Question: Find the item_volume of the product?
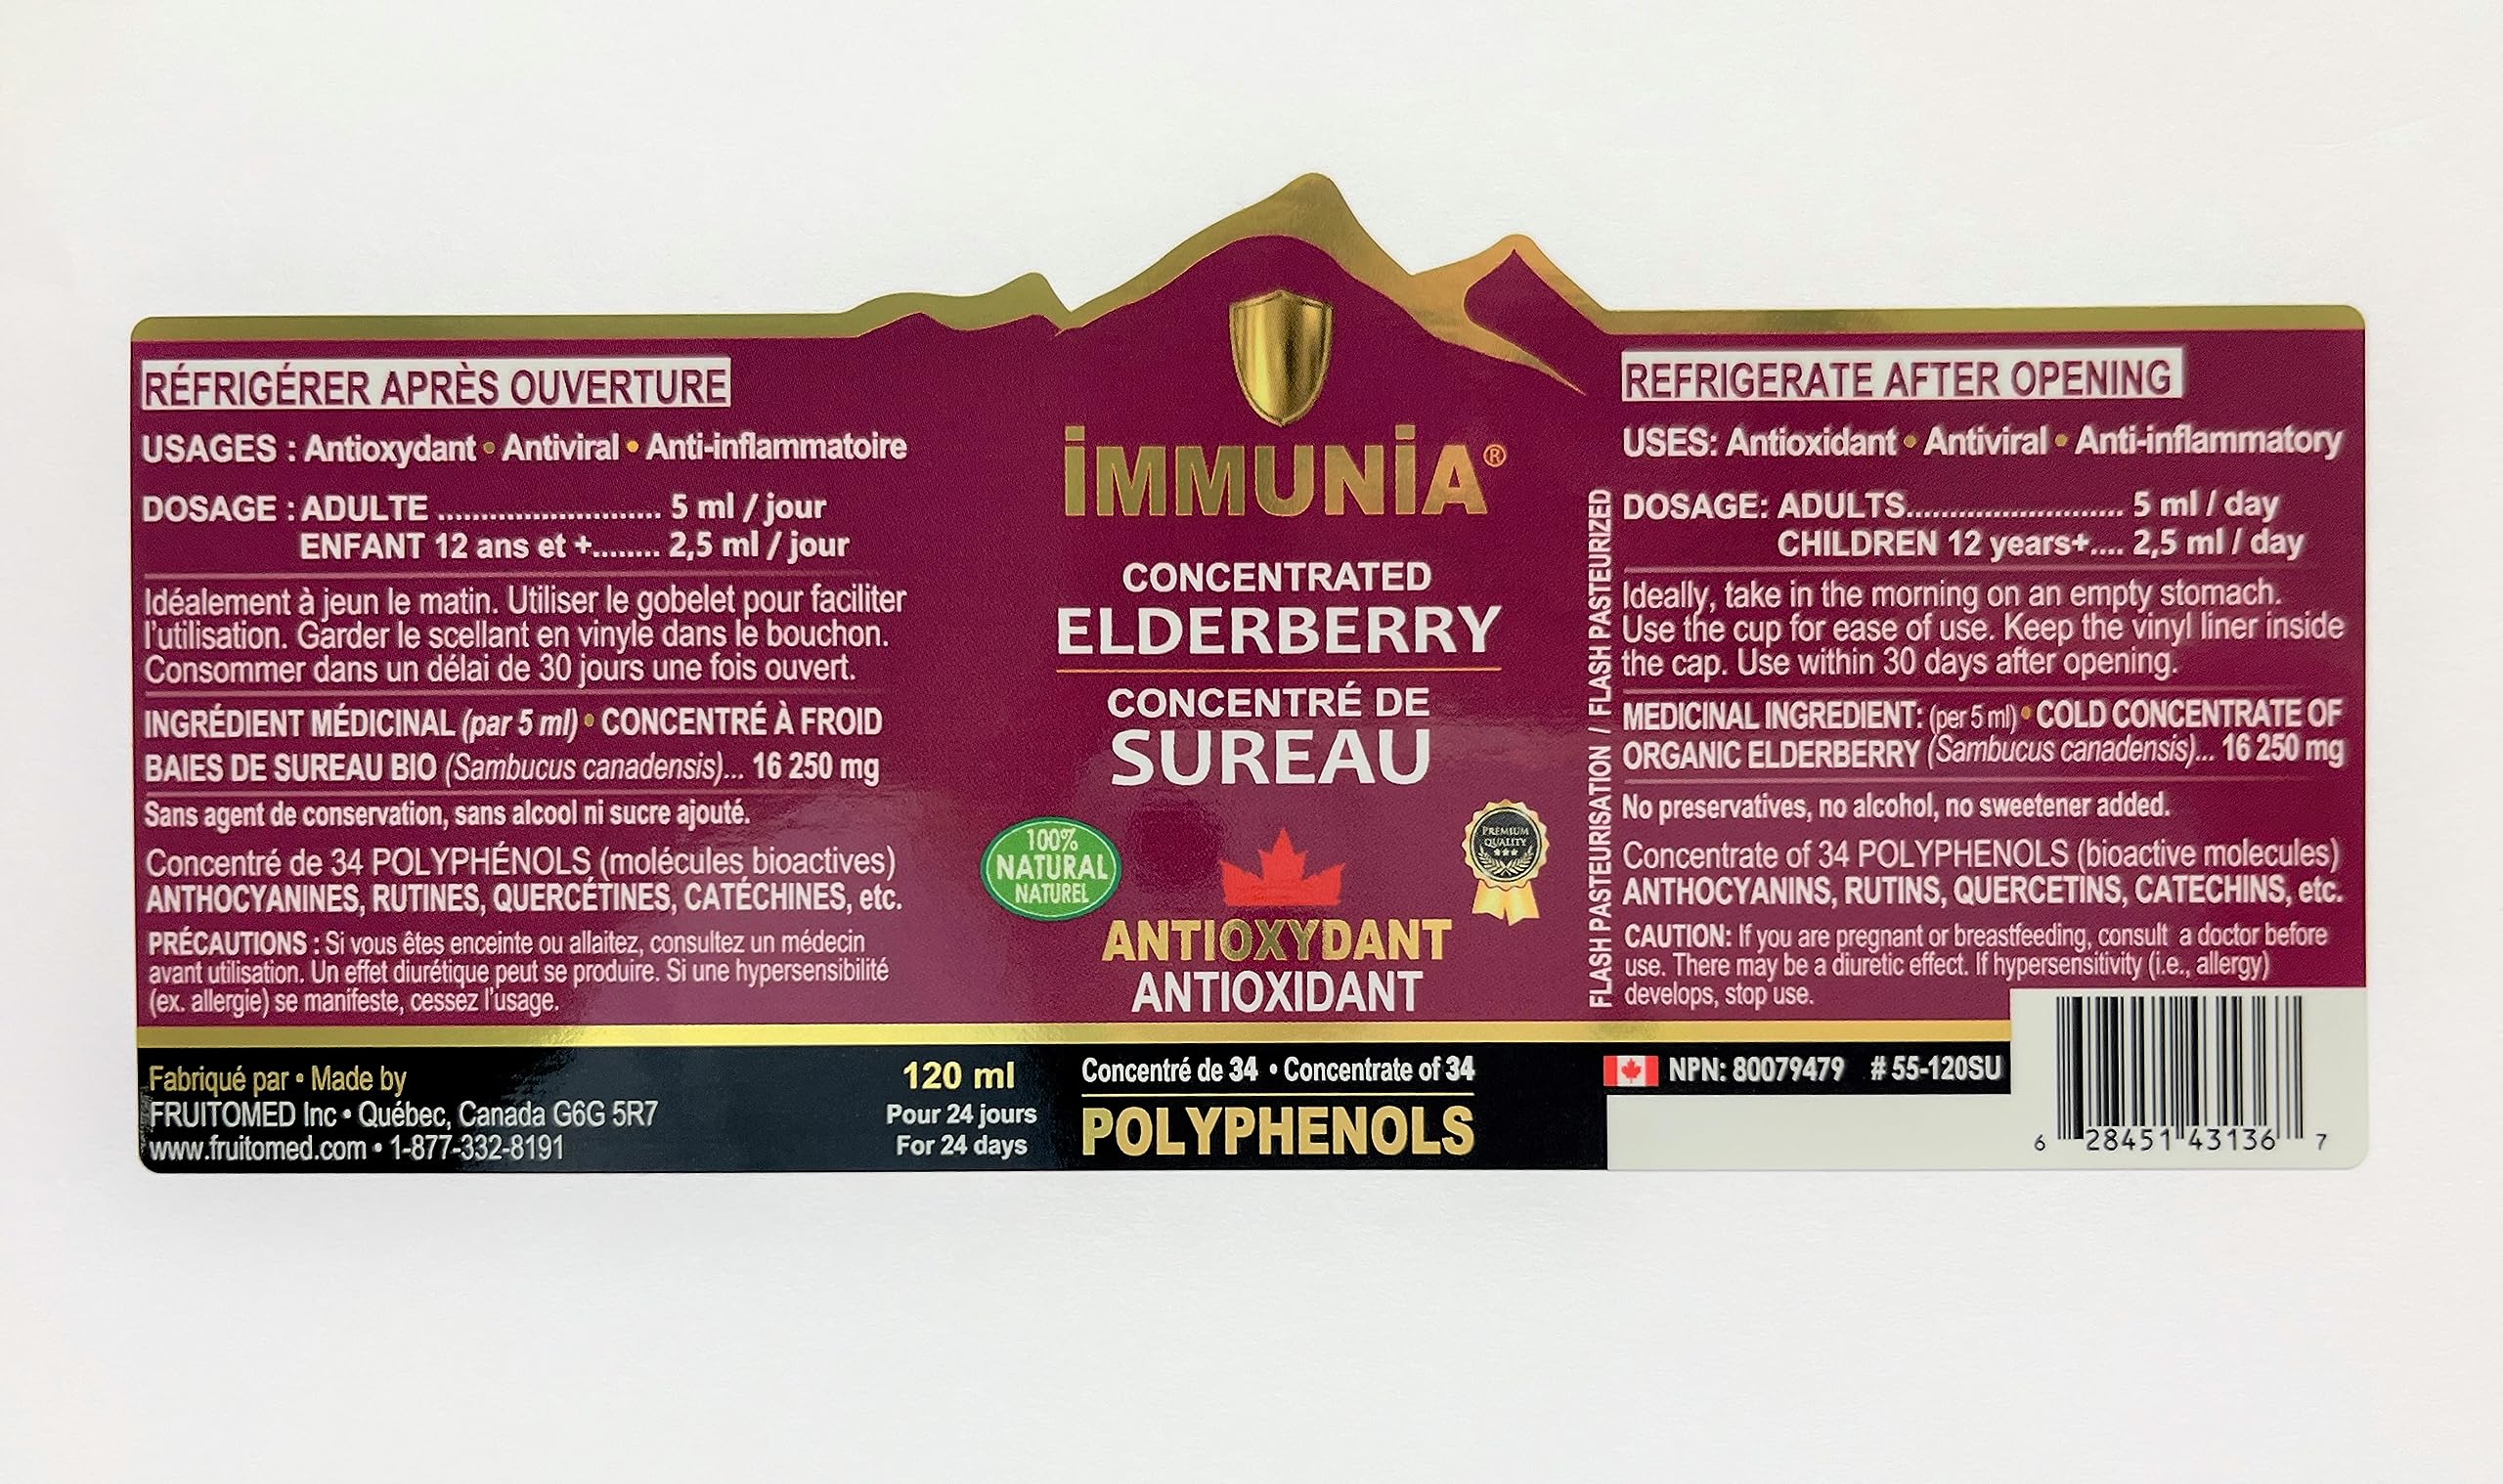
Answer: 5.0 millilitre